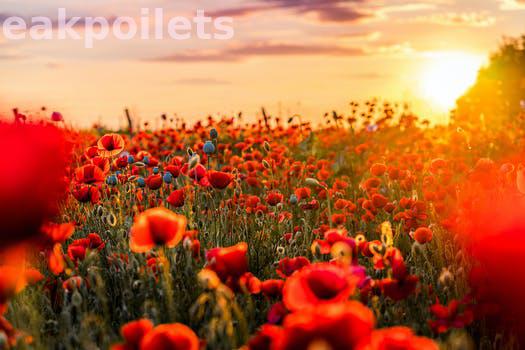
Label: Watermark